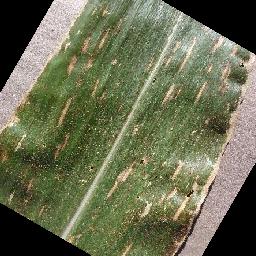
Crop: corn
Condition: (maize)_cercospora_spot_gray_spot